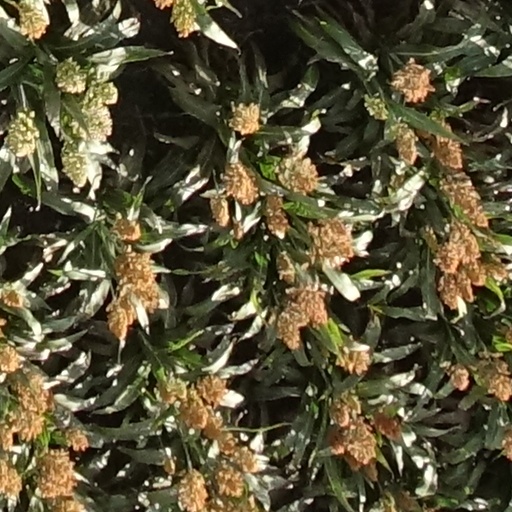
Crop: sorghum